Ross Bay

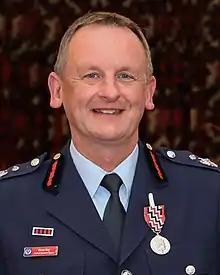
Bay in 2022

Ross Graham Bay (born 1965) has been the 11th Bishop of Auckland in the Anglican Church in Aotearoa, New Zealand and Polynesia since 17 April 2010.